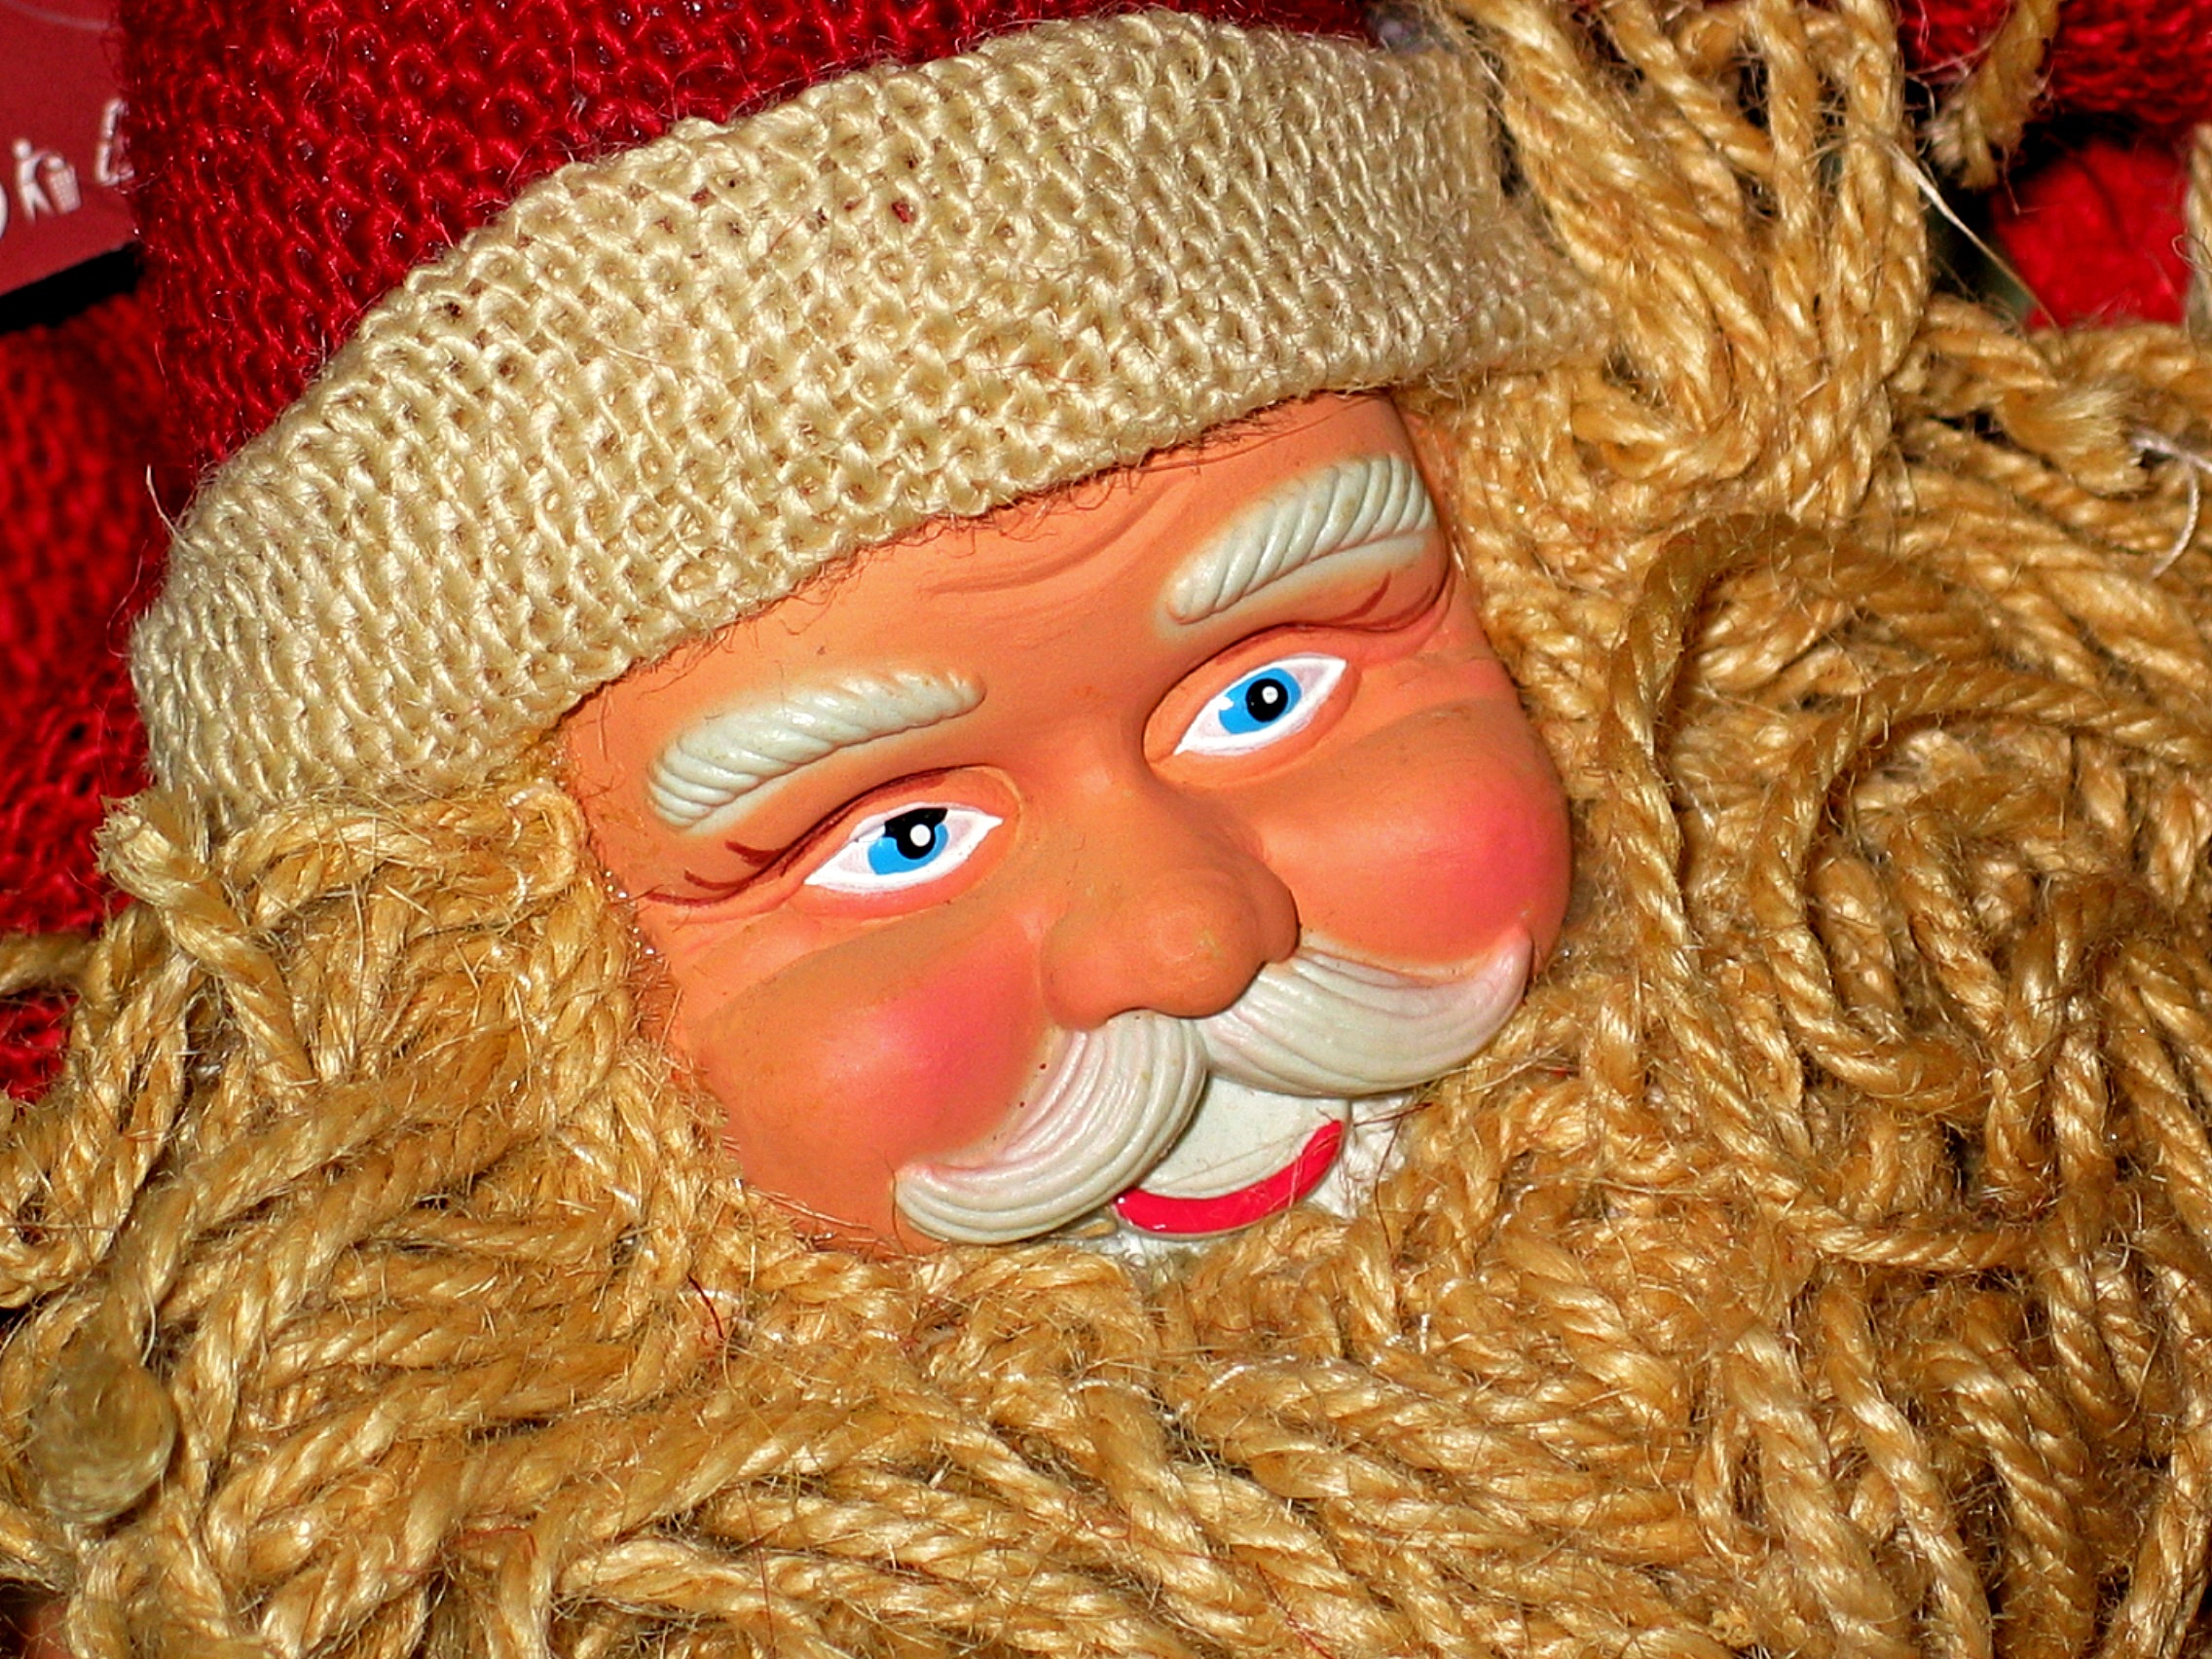
gift, decoration, portrait, clothing, agriculture, christmas, christmas tree, advent, christmas decoration, christmas time, crochet, art, festival, background, figure, happy, holidays, head, straw, joy, carving, christmas market, december, wishes, greeting card, santa claus, christmas motif, give, give away, nicholas, surprise, christmas card, merry christmas, happy fixed, christmas greeting, wish list, santa claus portrait